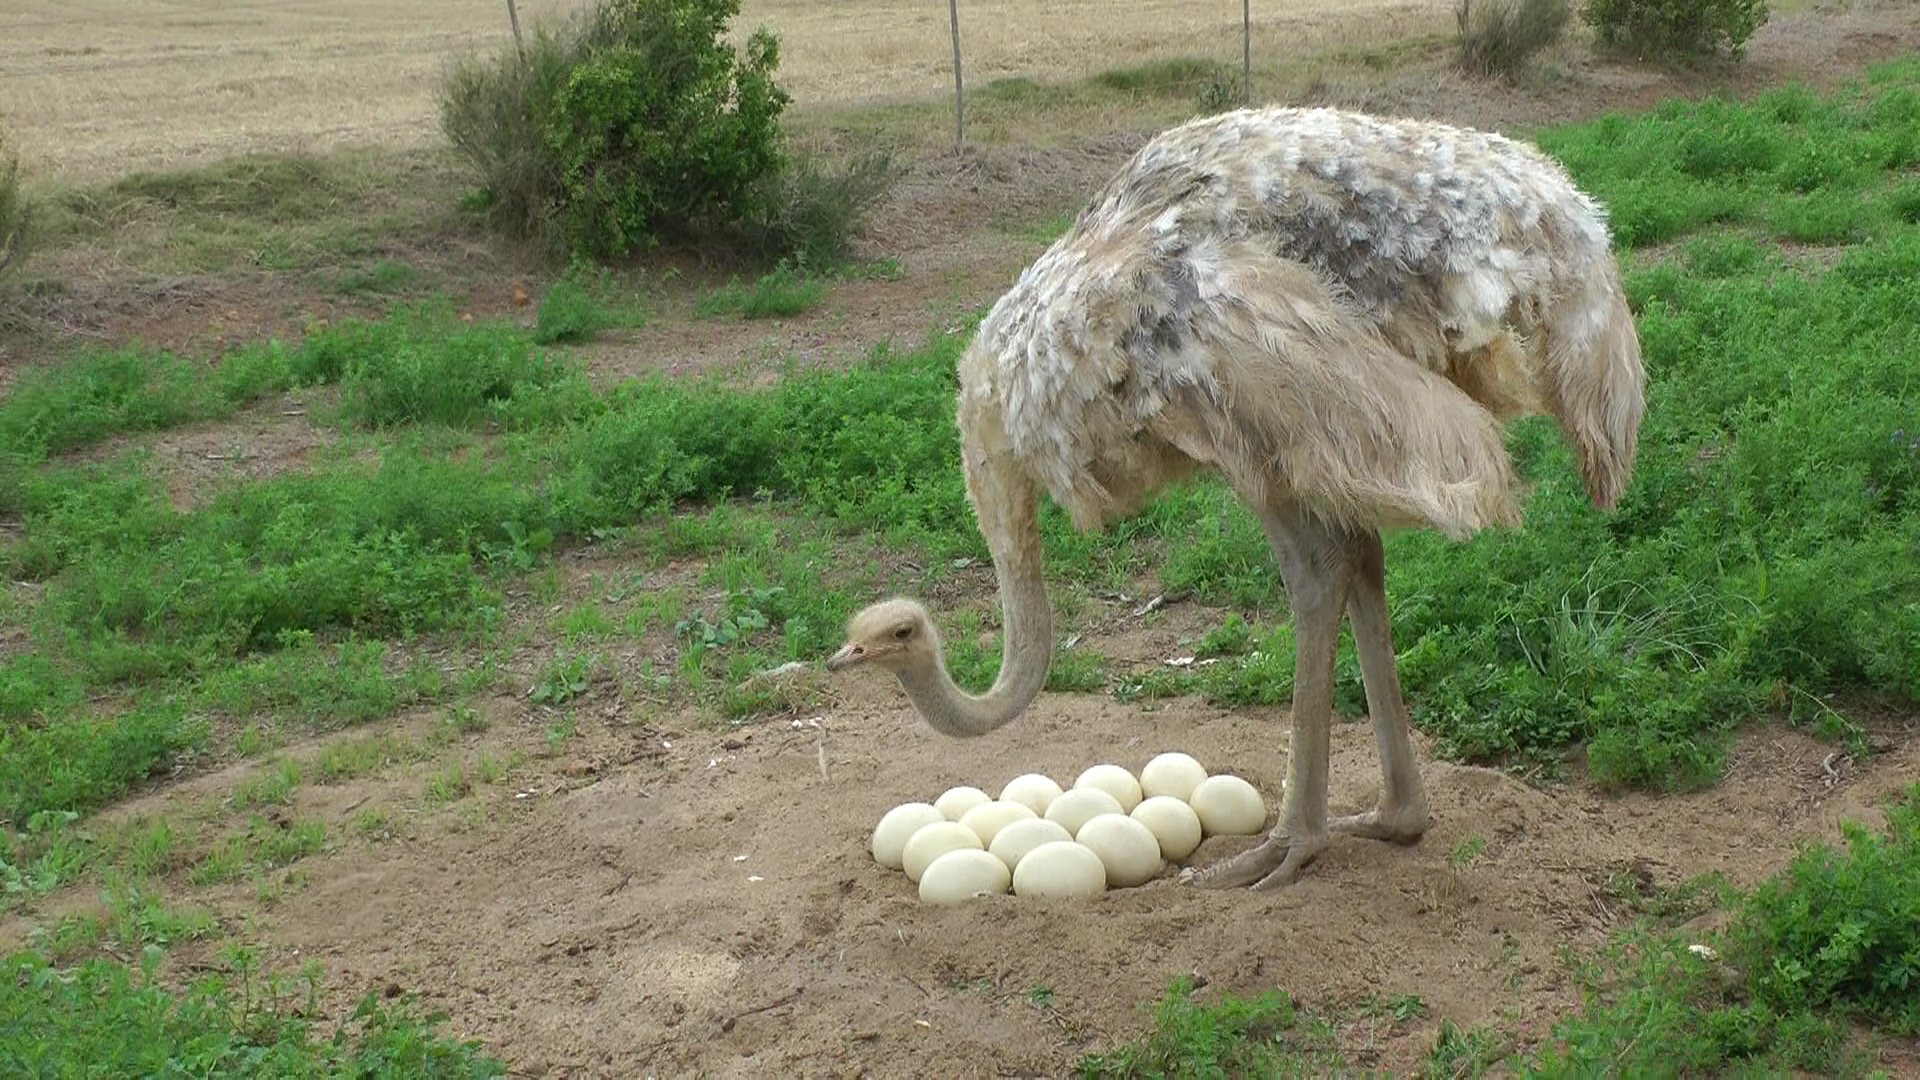
bird, wildlife, zoo, ostrich, fauna, emu, vertebrate, ratite, south africa, flightless bird, strau sheltering